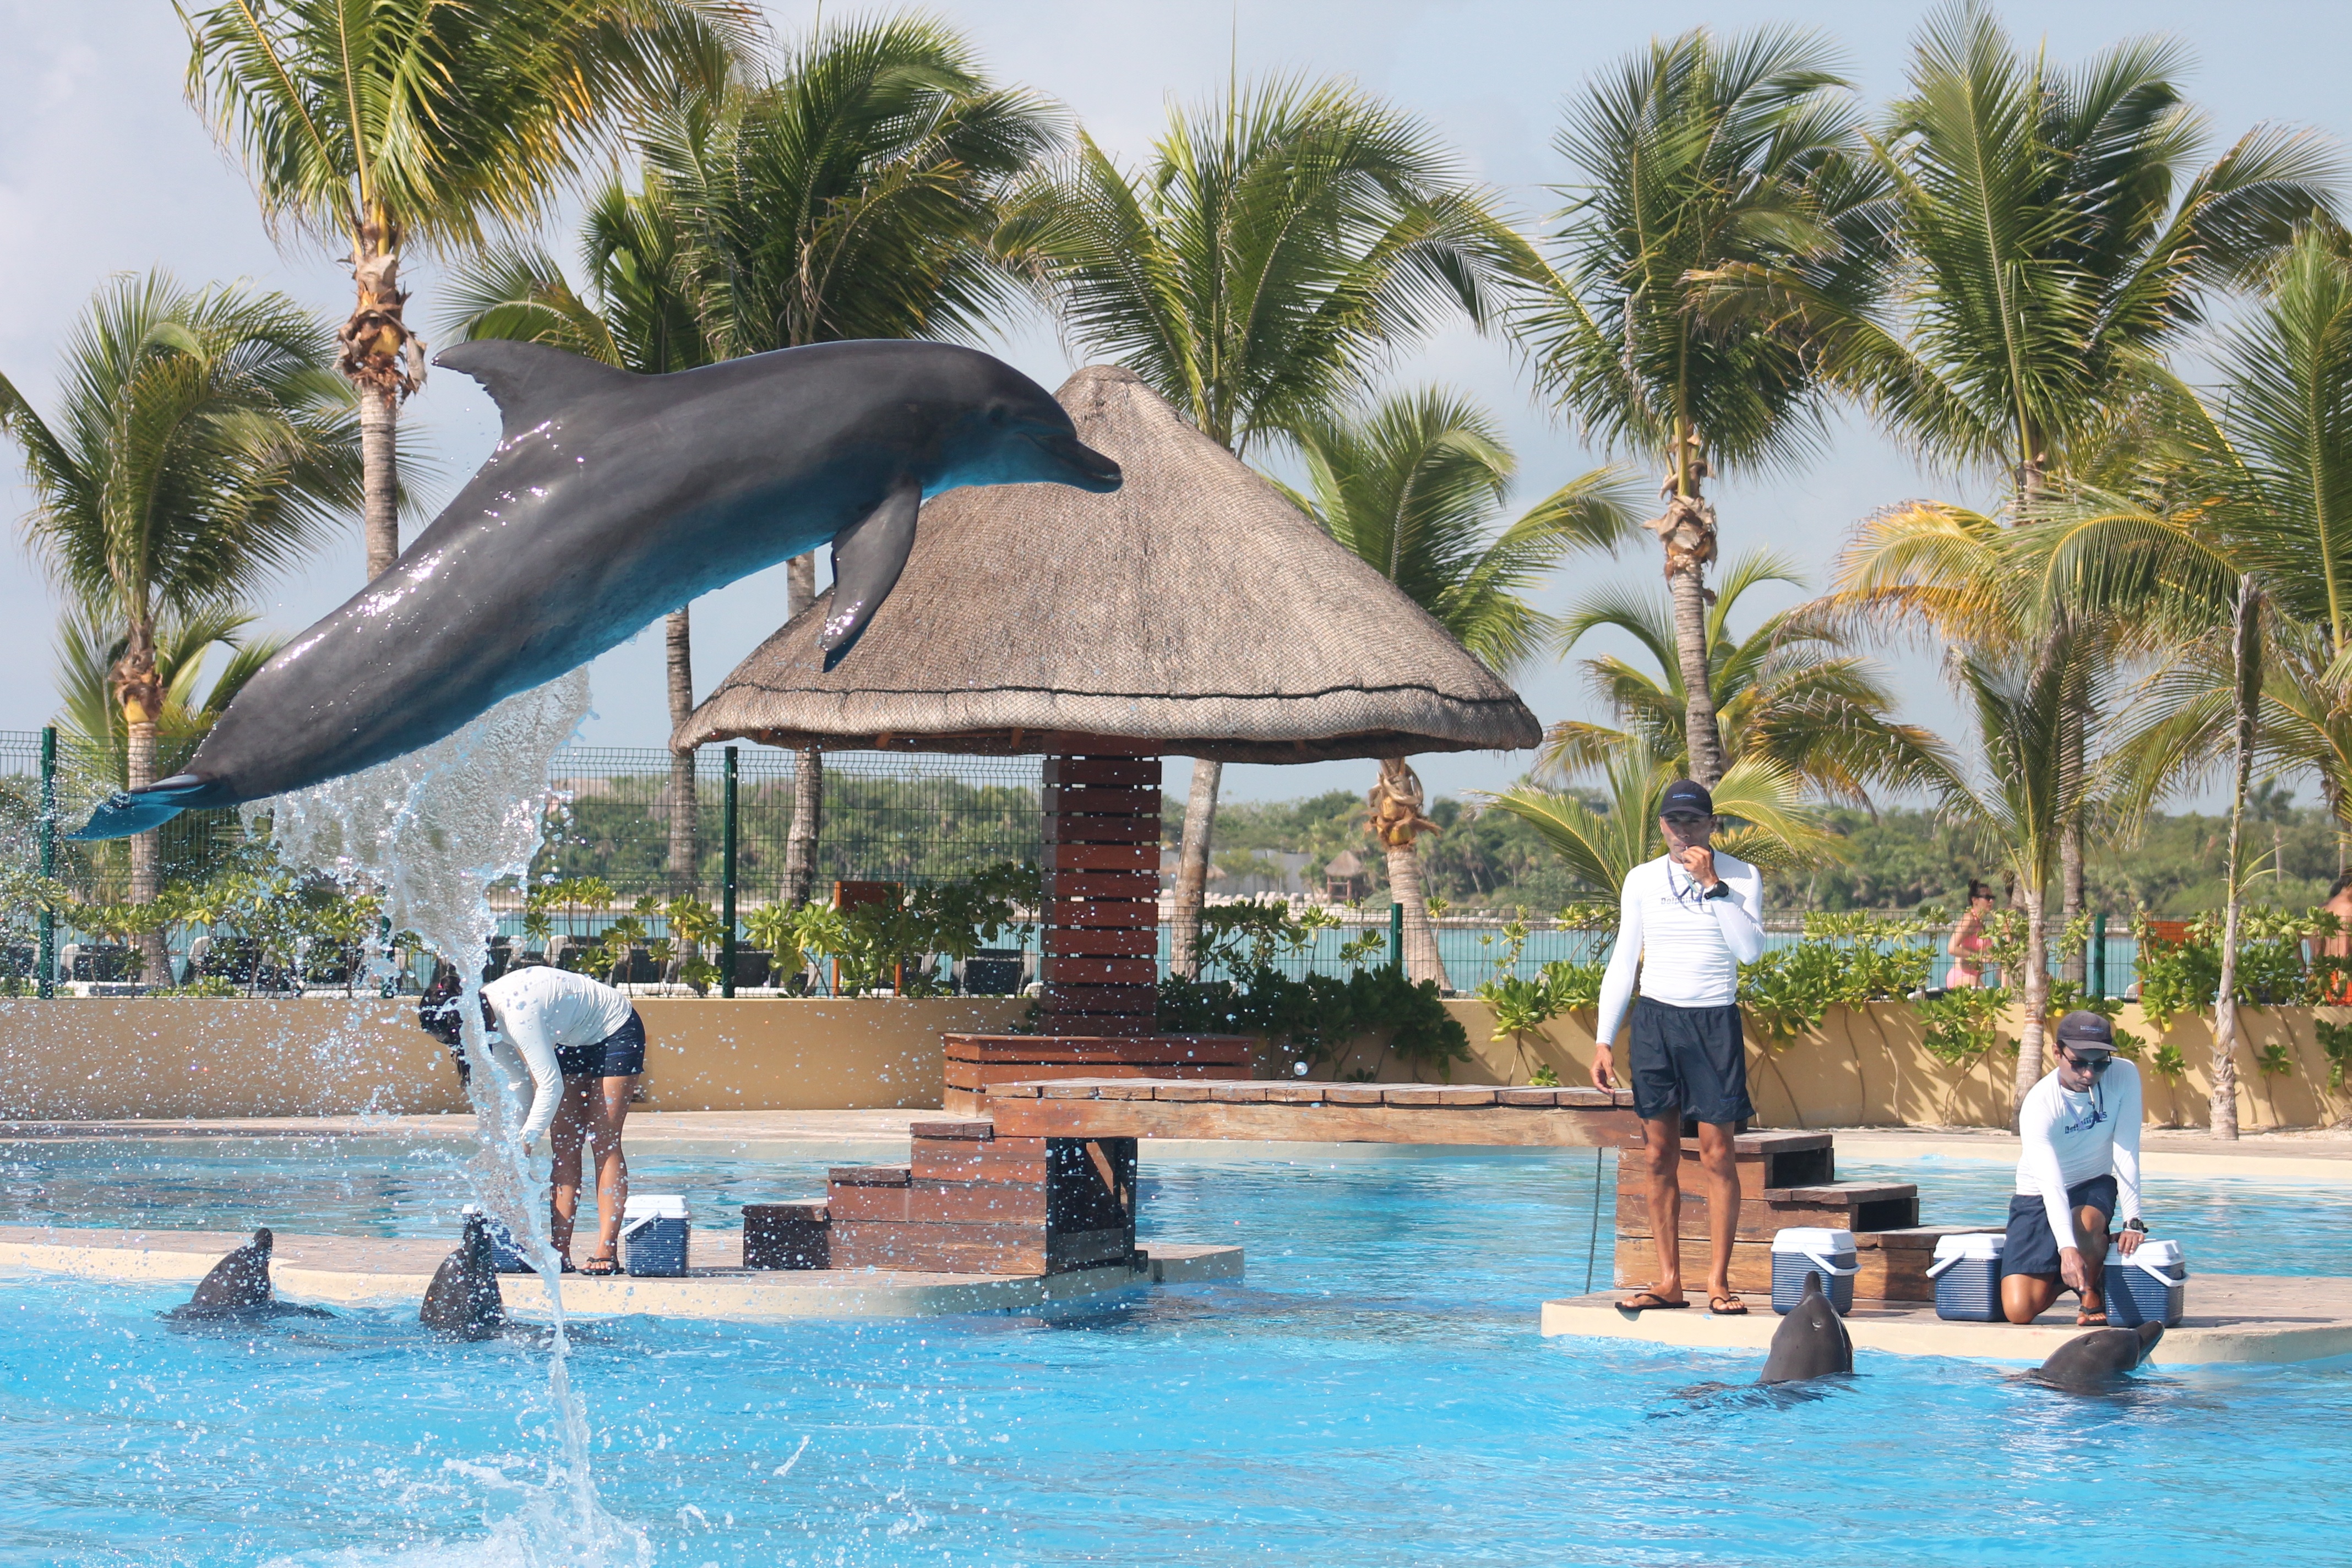
sea, water, vacation, swimming pool, show, artistic, freedom, leisure, captivity, animals, dolphin, sea foam, marine mammal, malabar, whales dolphins and porpoises